Peig Sayers

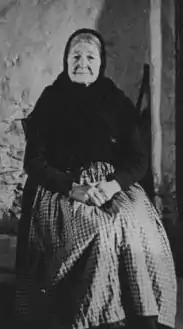
Sayers,

Máiréad "Peig" Sayers (29 March 18738 December 1958) was an Irish author and seanchaí born in Dún Chaoin, County Kerry, Ireland. Seán Ó Súilleabháin, the former Chief archivist for the Irish Folklore Commission, described her as "one of the greatest woman storytellers of recent times".